Joseph P. Riley Jr. Park

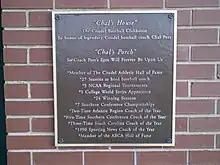
Plaque honoring Citadel coach Chal Port outside the Bulldogs clubhouse

The Citadel holds lifetime playing rights at the ballpark and has its own clubhouse in the stadium. The land that the stadium is built on once belonged to the school, and was a part of the land-swap negotiations that resulted in the City of Charleston taking over the land and giving The Citadel title to College Park.